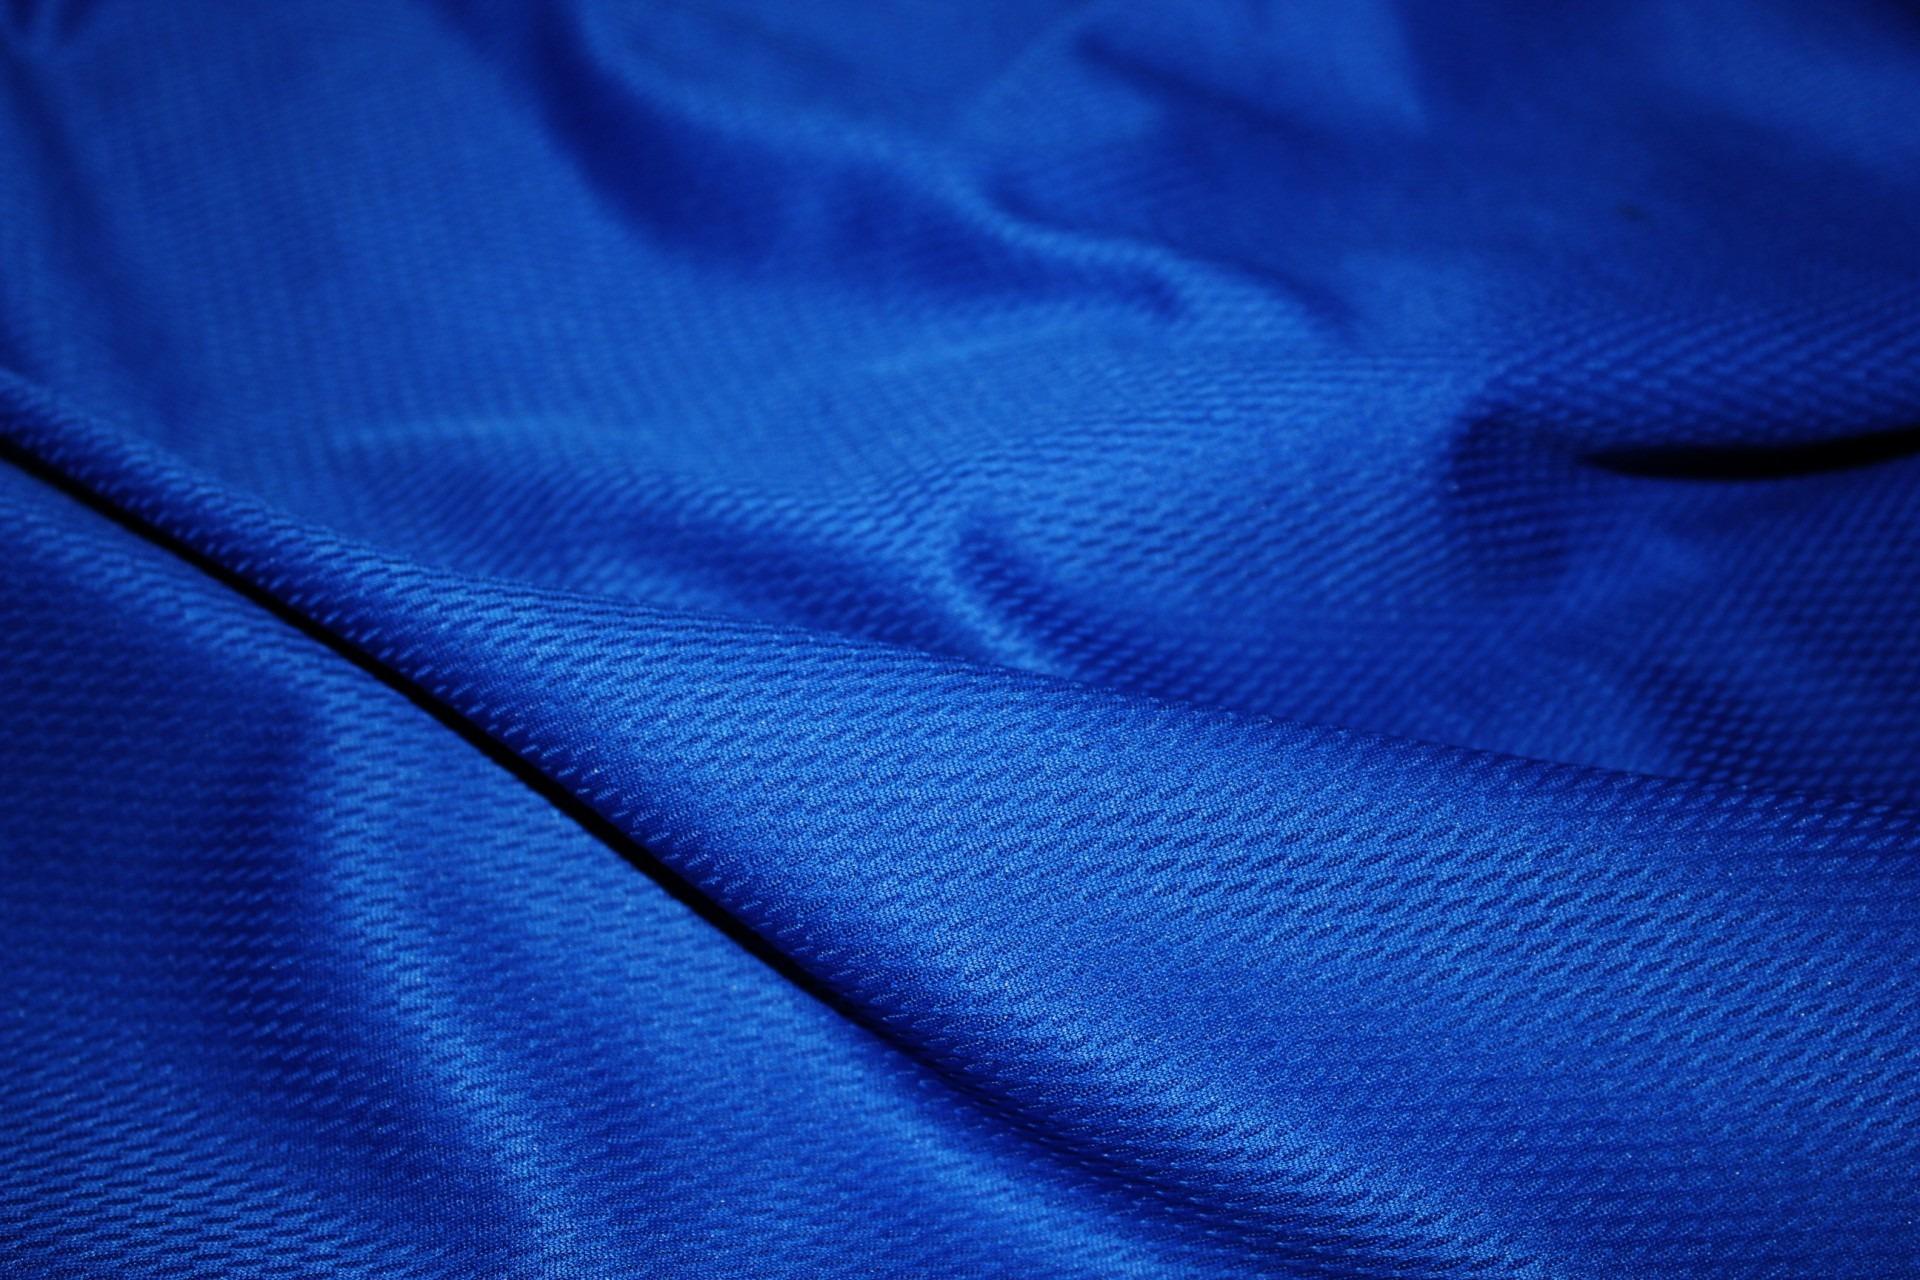
line, blue, clothing, cloth, material, fabric, textile, mesh, jersey, cobalt blue, electric blue, blue jersey, jersey cloth